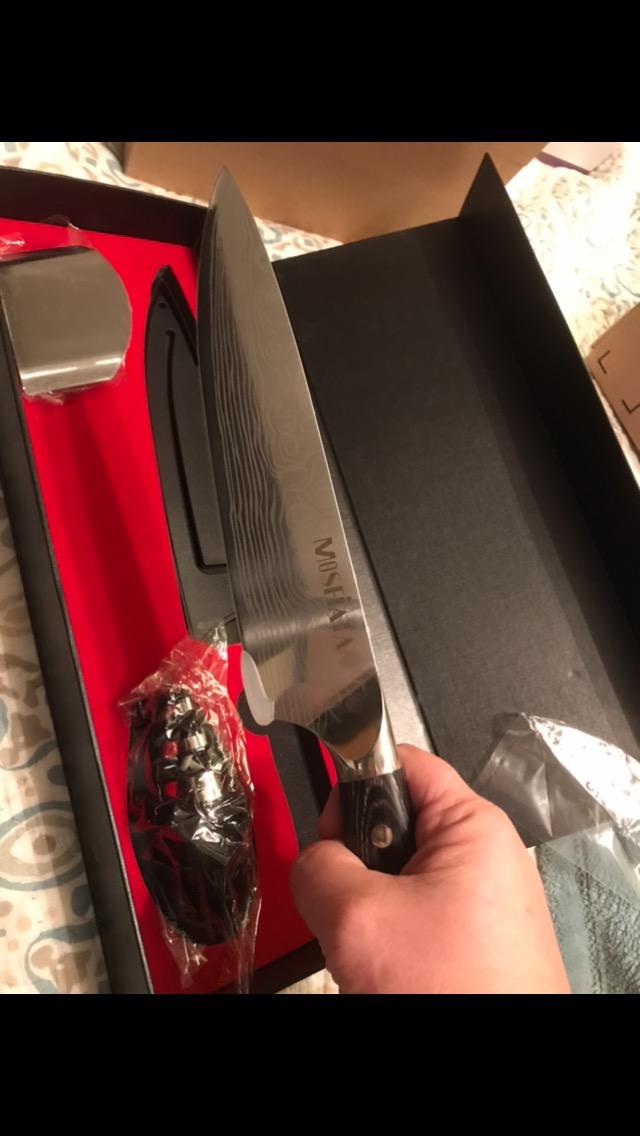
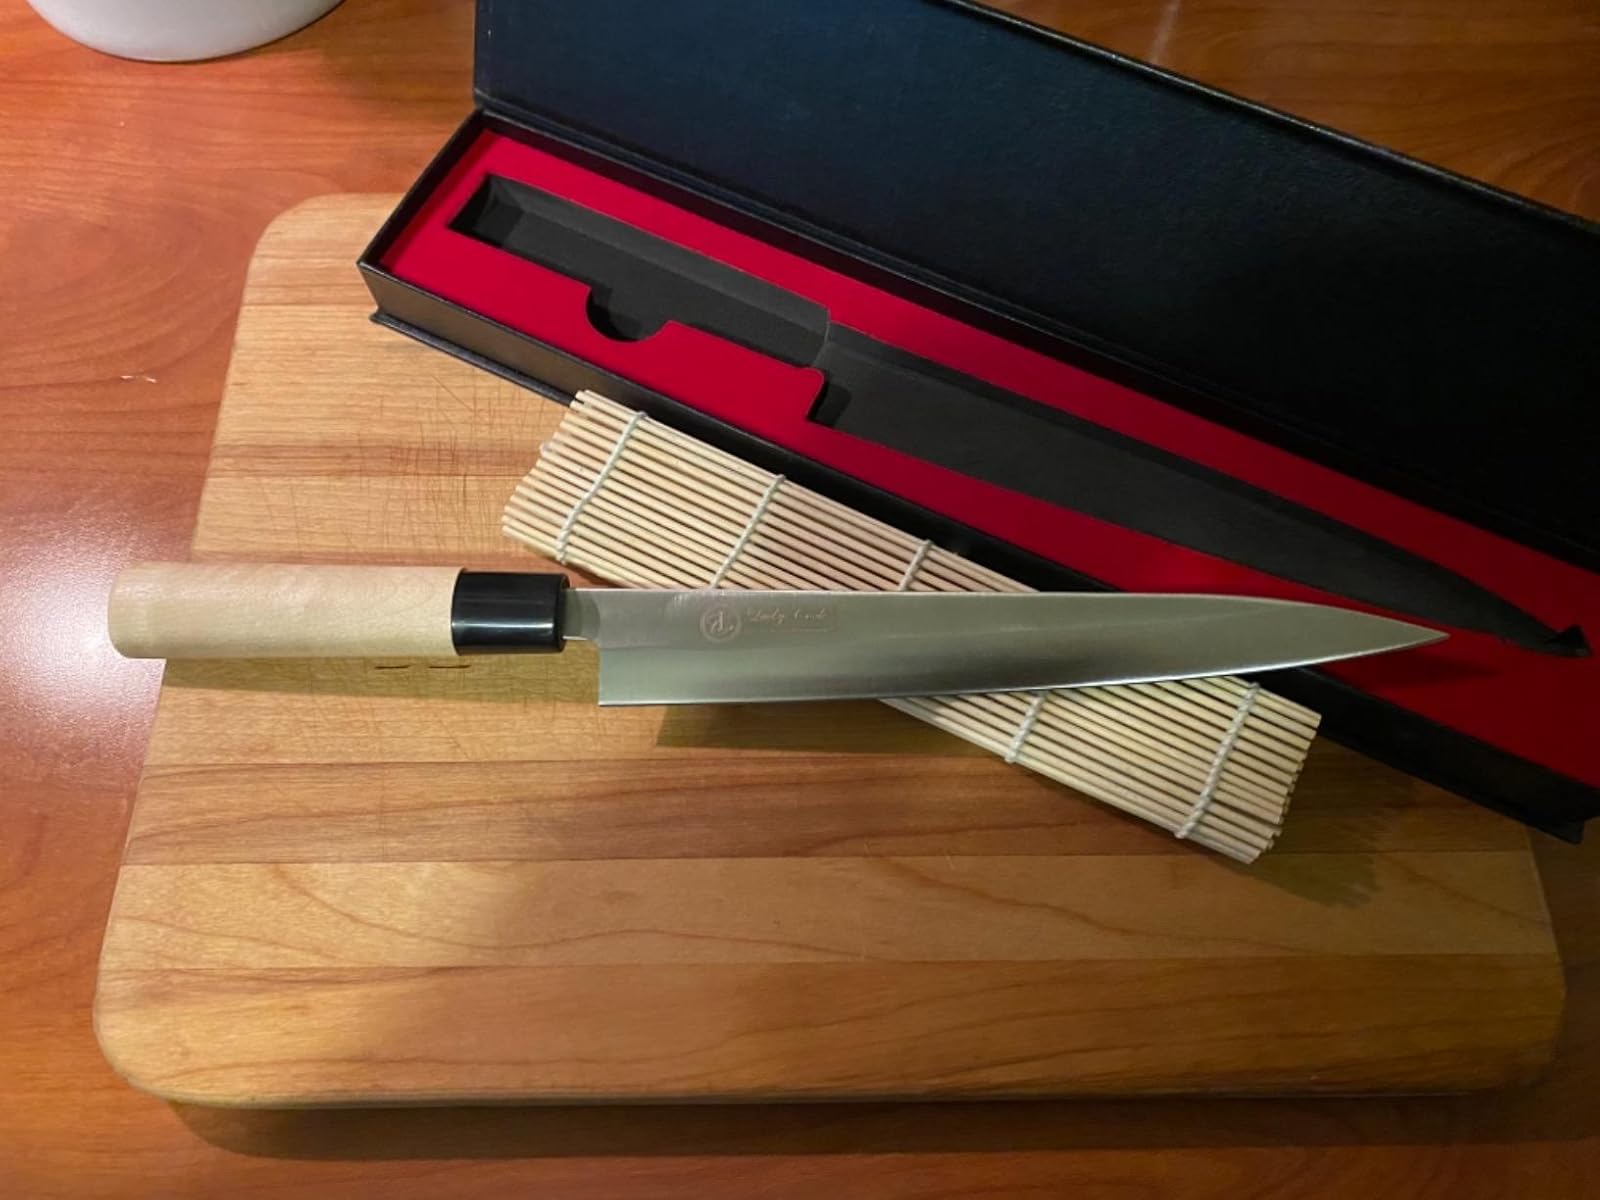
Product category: items_knife
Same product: no